The Decoy (1935 film)

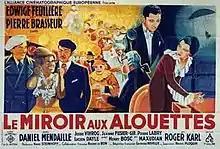

The Decoy or A Mirror for Skylarks (French: Le miroir aux alouettes) is a 1935 adventure film directed by Roger Le Bon and Hans Steinhoff and starring Edwige Feuillère, Pierre Brasseur and Jessie Vihrog.